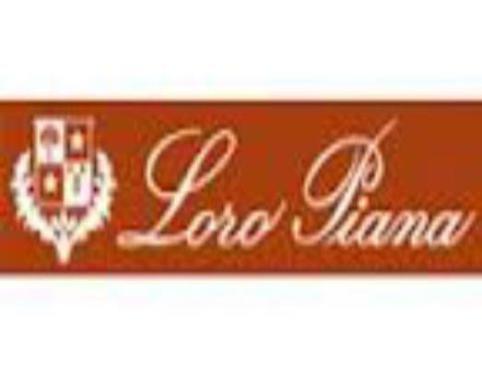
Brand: loro piana
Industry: Clothes